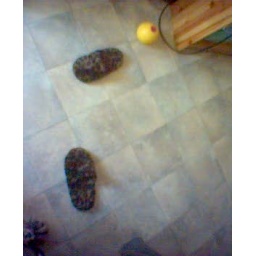
The yellow ball is a dog-feeder. The dog rolls the ball around and food falls out of it. Neat.